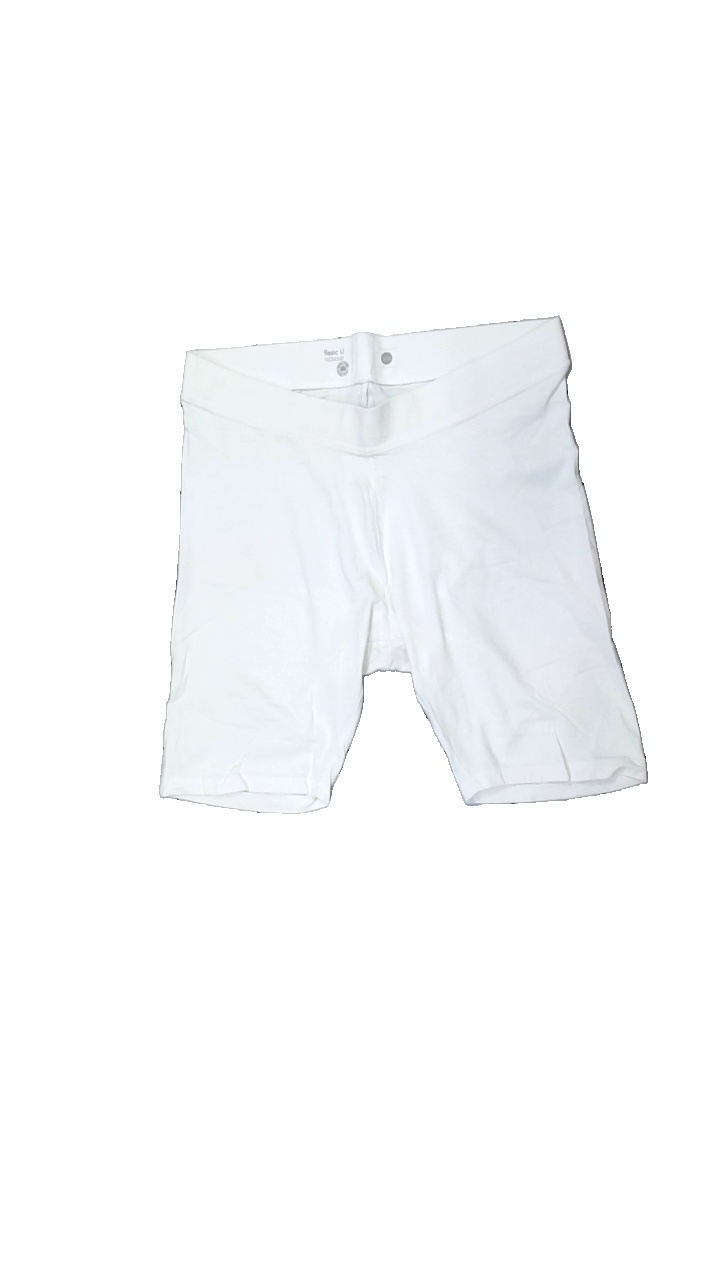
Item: Tights (Ladies)
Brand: Basic U
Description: vita korta tights
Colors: White
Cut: Cropped
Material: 100% cotton
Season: All
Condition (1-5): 5
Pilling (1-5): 5
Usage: Reuse
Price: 50-100